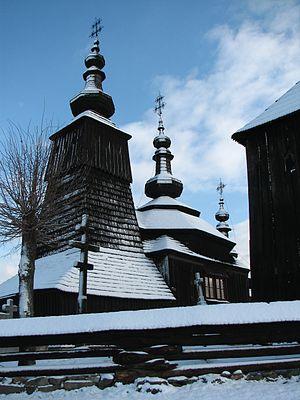
Église orthodoxe grecque de l'archange Michel à Ladomirová. Polski: Cerkiew św. Michała Archanioła. Português: Igreja Ortodoxa Grega de Arcanjo San Miguel em Ladomirová. Slovenčina: Cerkov archanjela Michala, národná kultúrna pamiatka je zapísaná v zozname kultúrneho dedičstva UNESCO. Svenska: Grekiskortodoxa Ärkeängeln Mikaels träkyrka in Ladomirová. Tiếng Việt: Greek Orthodox wooden church of Archangel Michael in Ladomirová. This medium shows the protected monument with the number 712-213/1 in the Slovak Republic.
L'église Saint-Michel-Archange est une église grecque-catholique située dans le village de Ladomirová.
Les Églises en bois de la partie slovaque de la zone des Carpates sont un ensemble de huit monuments culturels inscrit à la liste du patrimoine mondial en Slovaquie. De telles églises en bois, matériau localement abondant, sont en fait typiques de la chaîne des Carpates non seulement en Slovaquie mais aussi en Pologne, Ukraine et Roumanie, et ont également été inscrites, mais en ordre dispersé, au patrimoine mondial de l'UNESCO, en 1999 en Roumanie, en 2003 en Pologne et en 2013 en Ukraine et Pologne orientale.